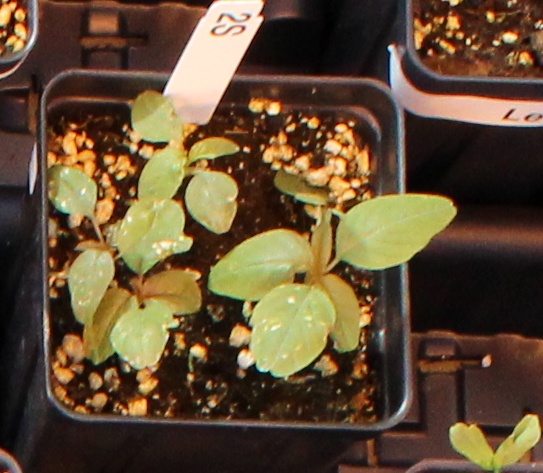
Label: Palmer Amaranth